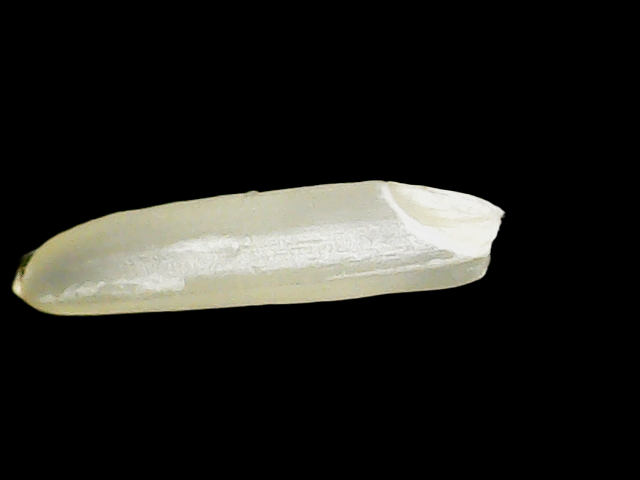
Rice variety: Binadhan25